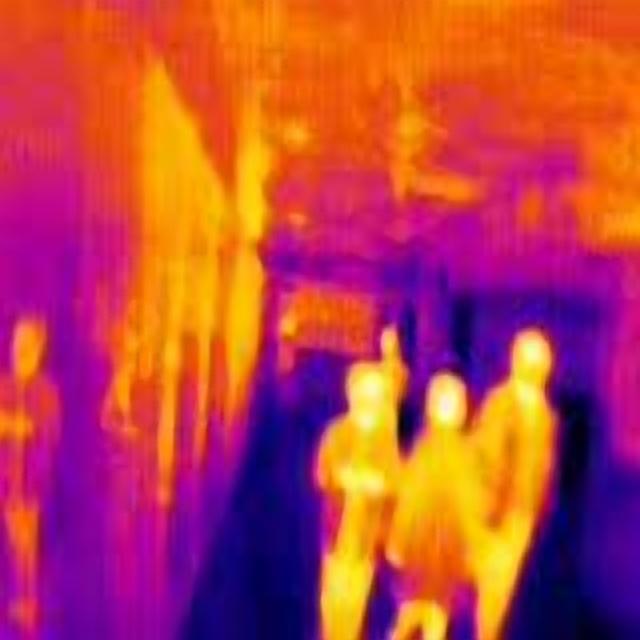
Detected objects:
label: person
label: person
label: person
label: person